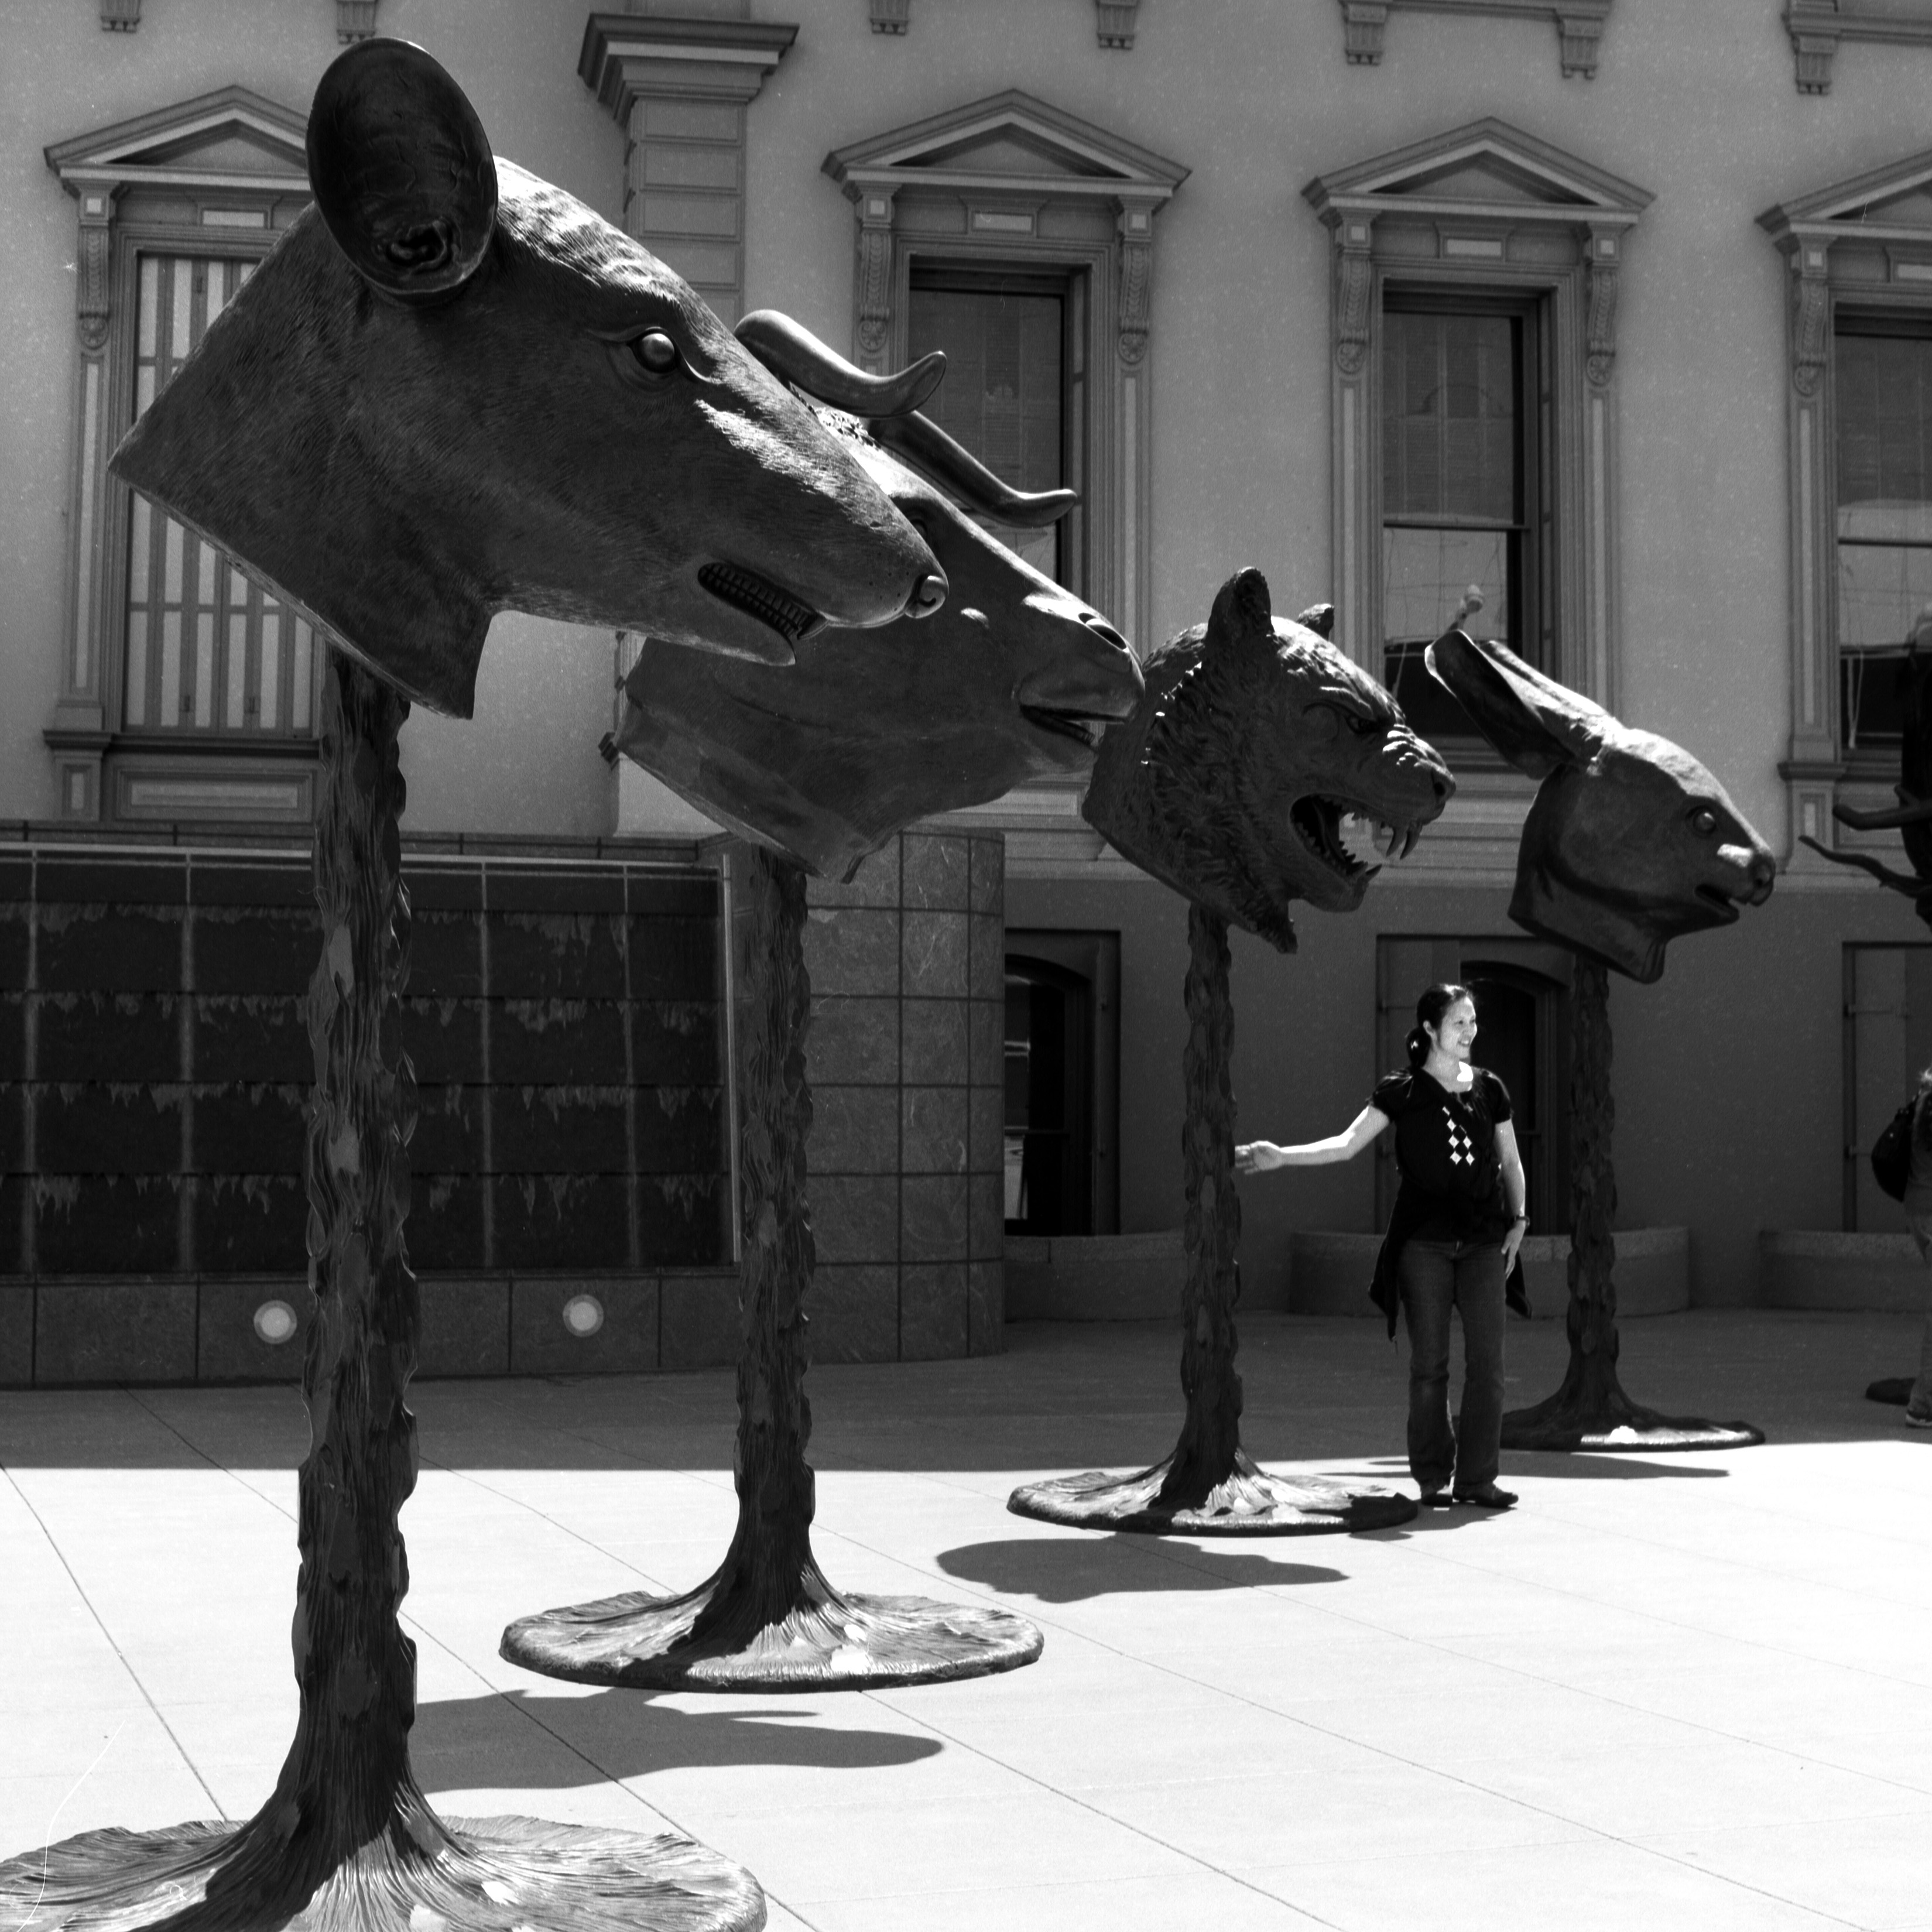
black and white, white, street, photography, film, monument, statue, black, monochrome, lighting, 2016, sculpture, art, photograph, image, 366, tmax100, yashicamat124g, yashicamat124, monochrome photography, film noir